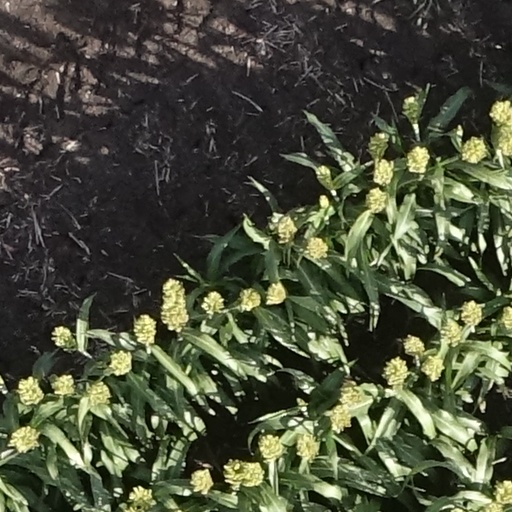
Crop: sorghum